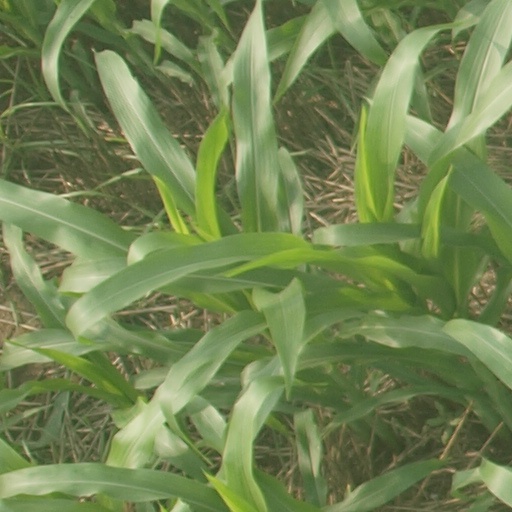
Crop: maize; corn